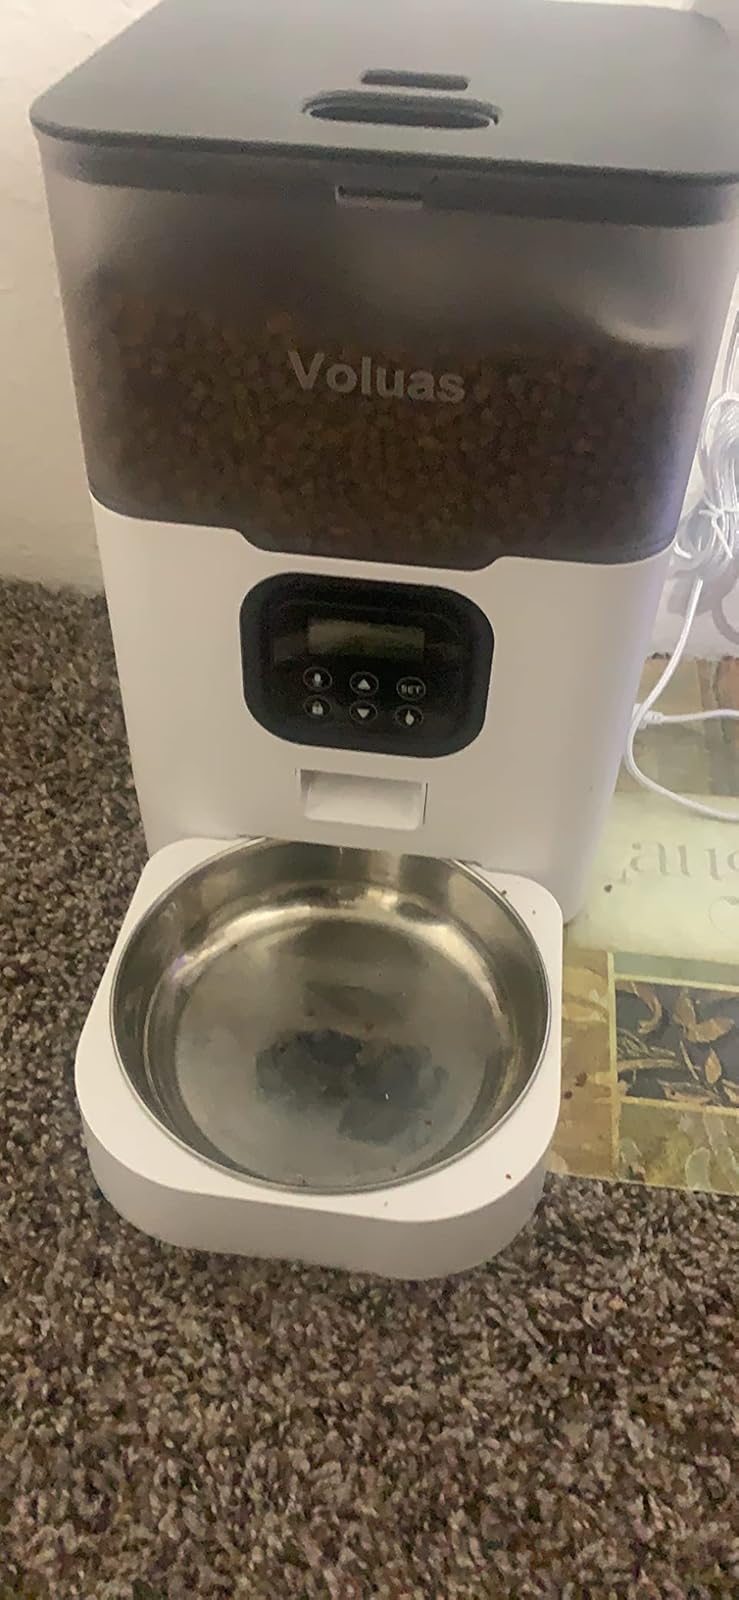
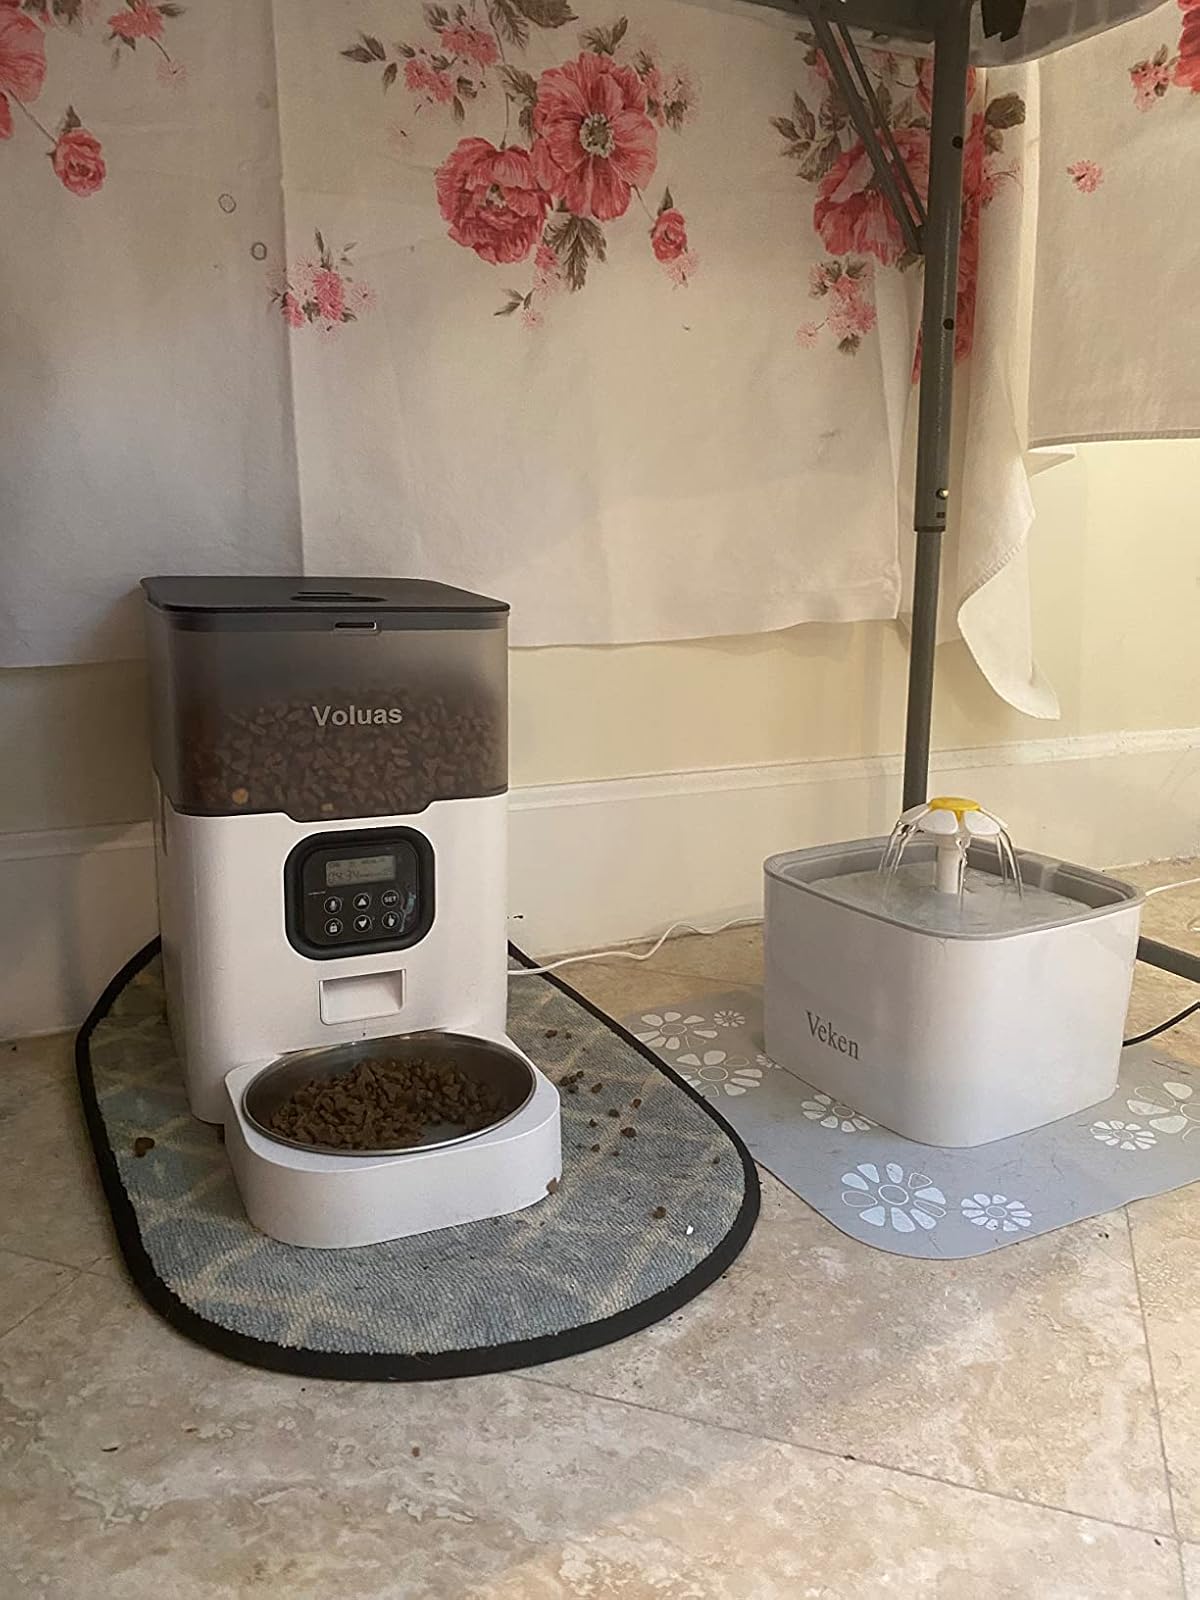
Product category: items_feeder
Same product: yes